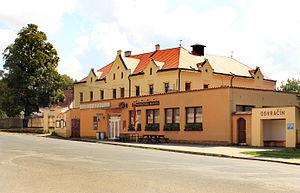
Osvračín est une commune du district de Domažlice, dans la région de Plzeň, en République tchèque. Sa population s'élevait à 604 habitants en 2017.